Pierluigi Martini

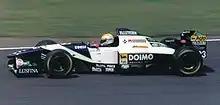
Martini driving a Minardi M195 at the 1995 British Grand Prix

Quizzed about this attitude on the occasion of the 1995 San Marino Grand Prix, where he held up winner Damon Hill, Martini replied: 'What should I exactly apologise for? My trajectories are always clean. Should I just park the car on the grass? I'm here to do my race like anybody else. I've always been correct. Those who complain about my conduct should explain why they cannot overtake me when their car has at least 150 hp more than mine'.